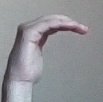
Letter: haa